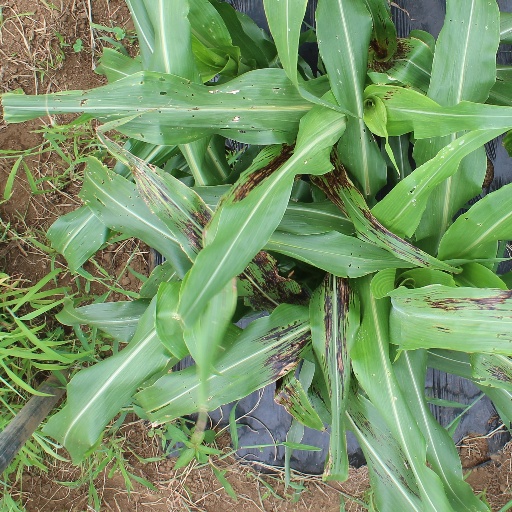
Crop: sorghum